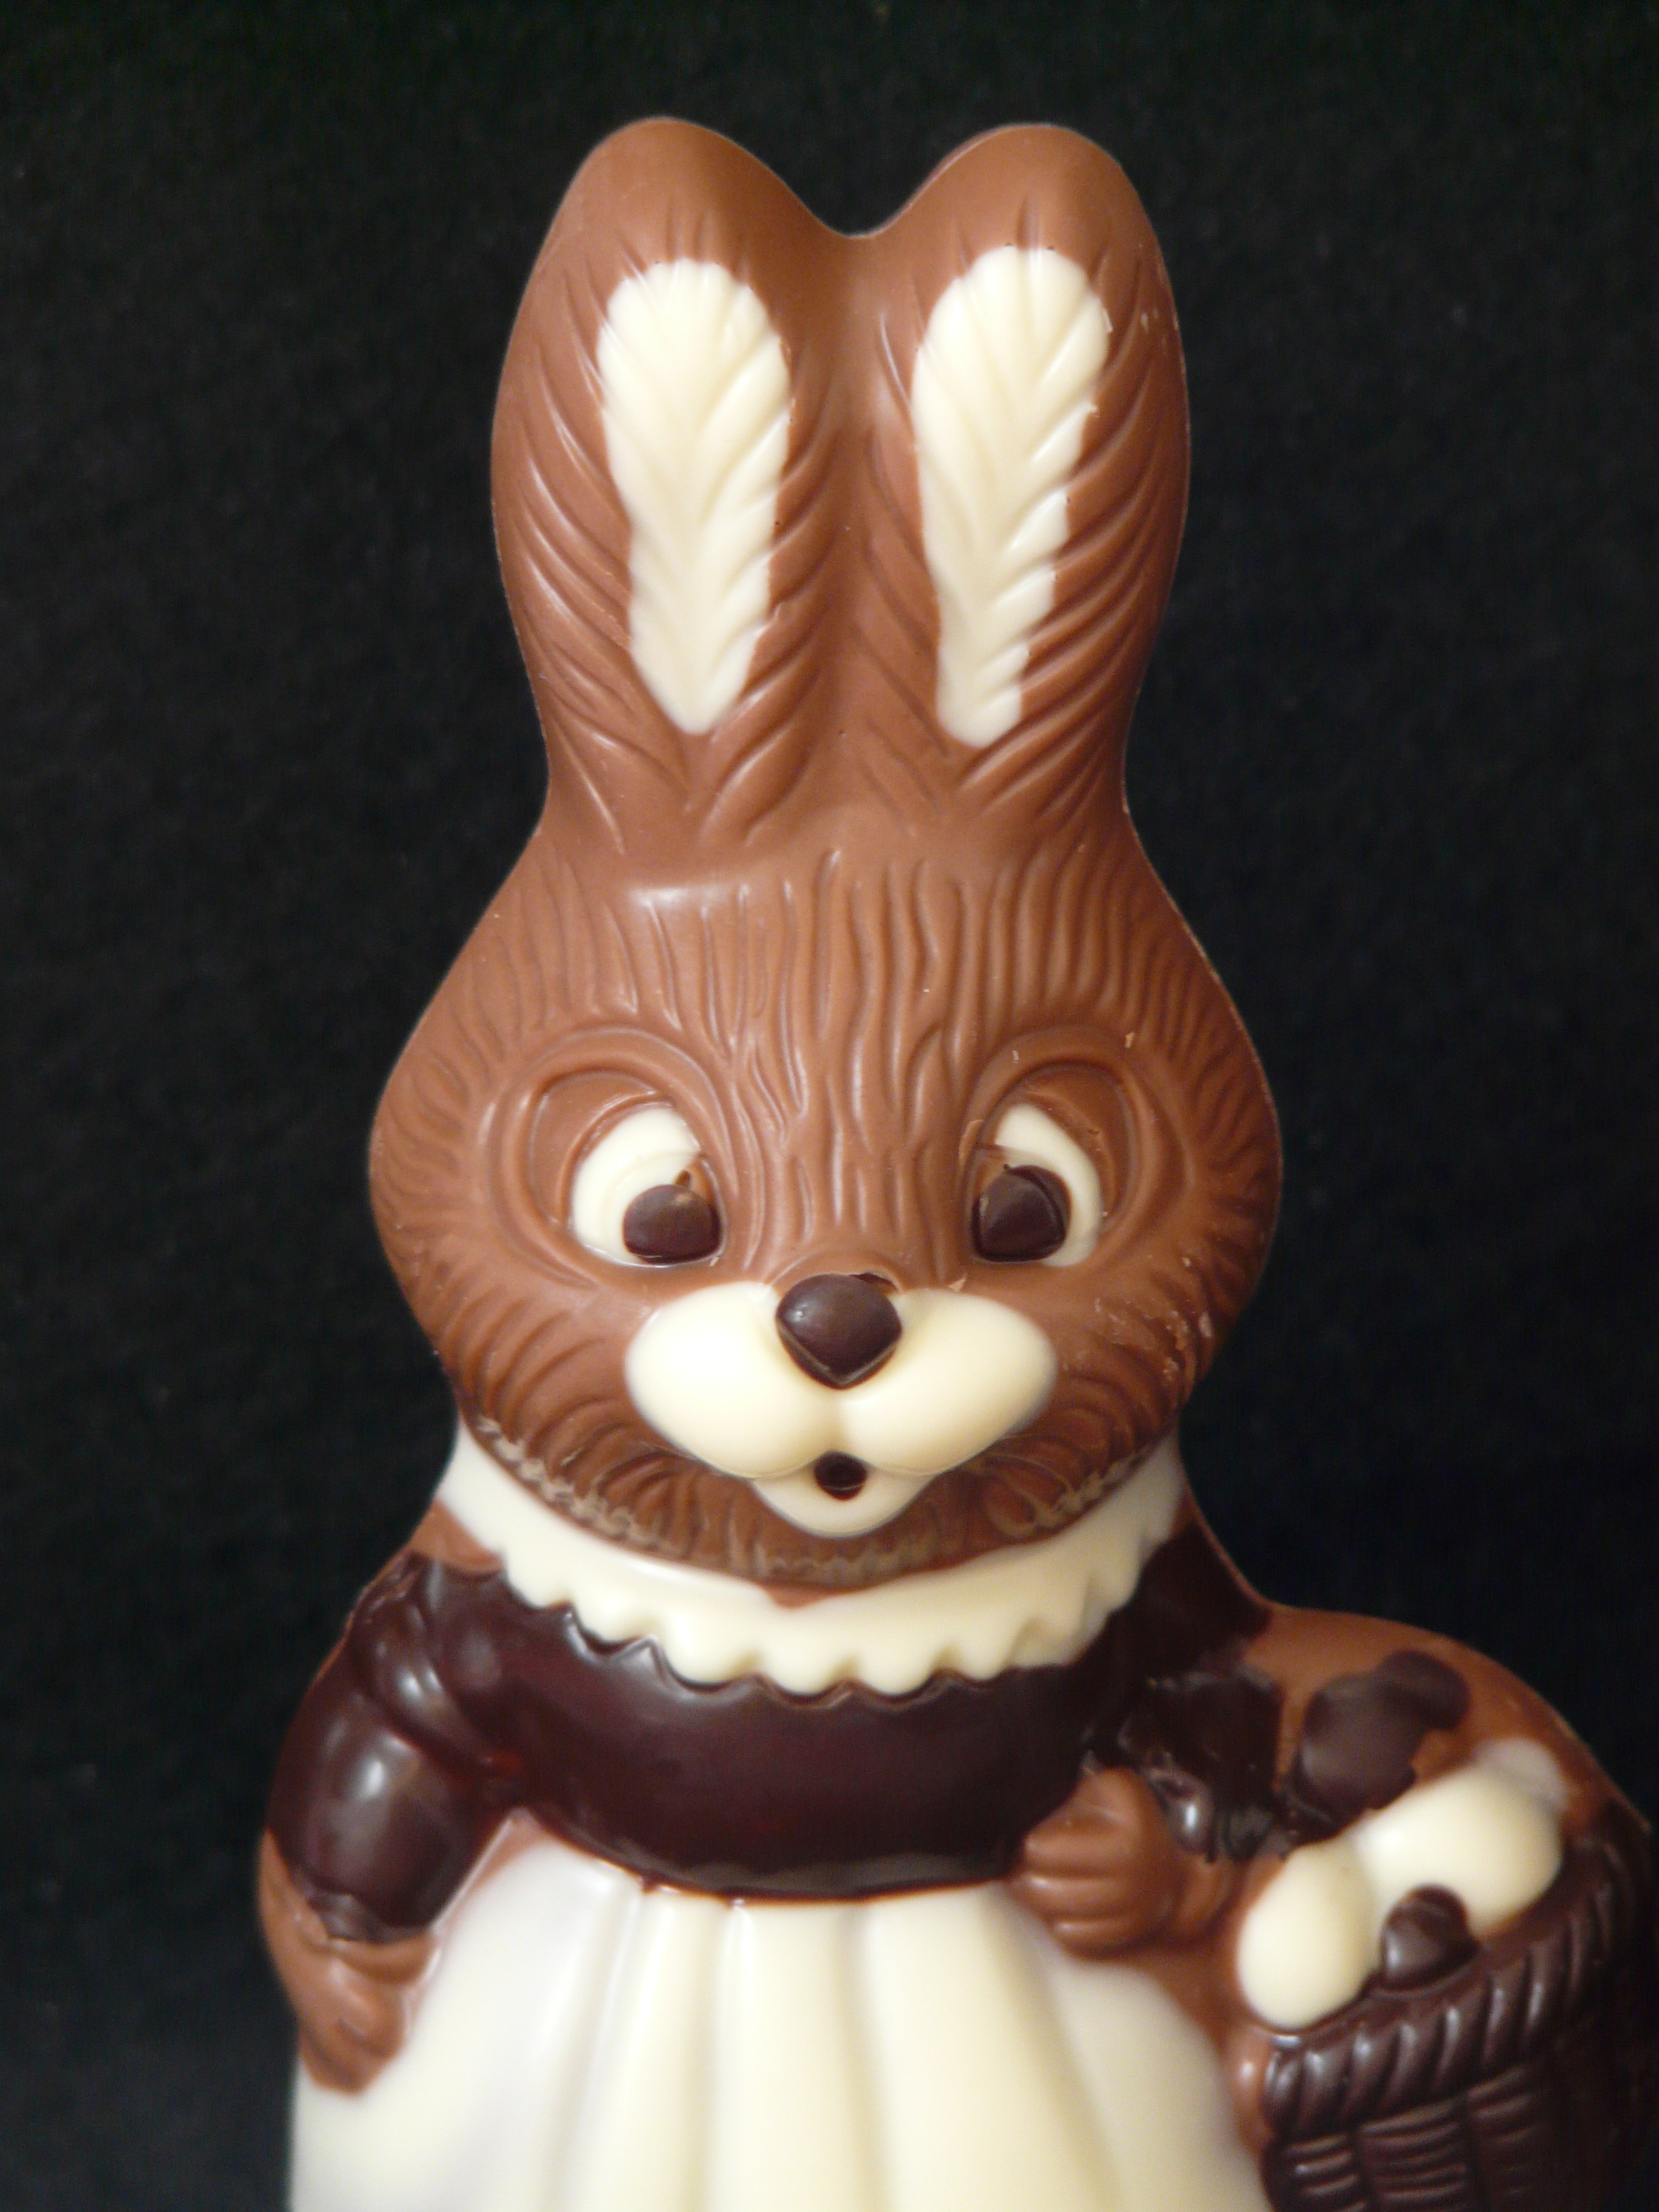
woman, food, brown, chocolate, dessert, hare, figure, figurine, easter, carving, easter bunny